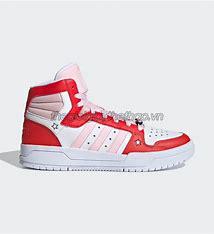
Brand: adidas
Model: neo Adidas NEO Entrap Mid